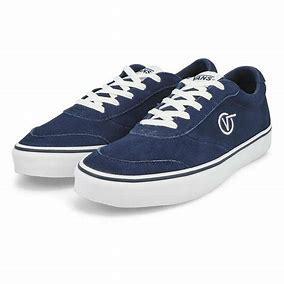
Brand: Vans
Model: Sport